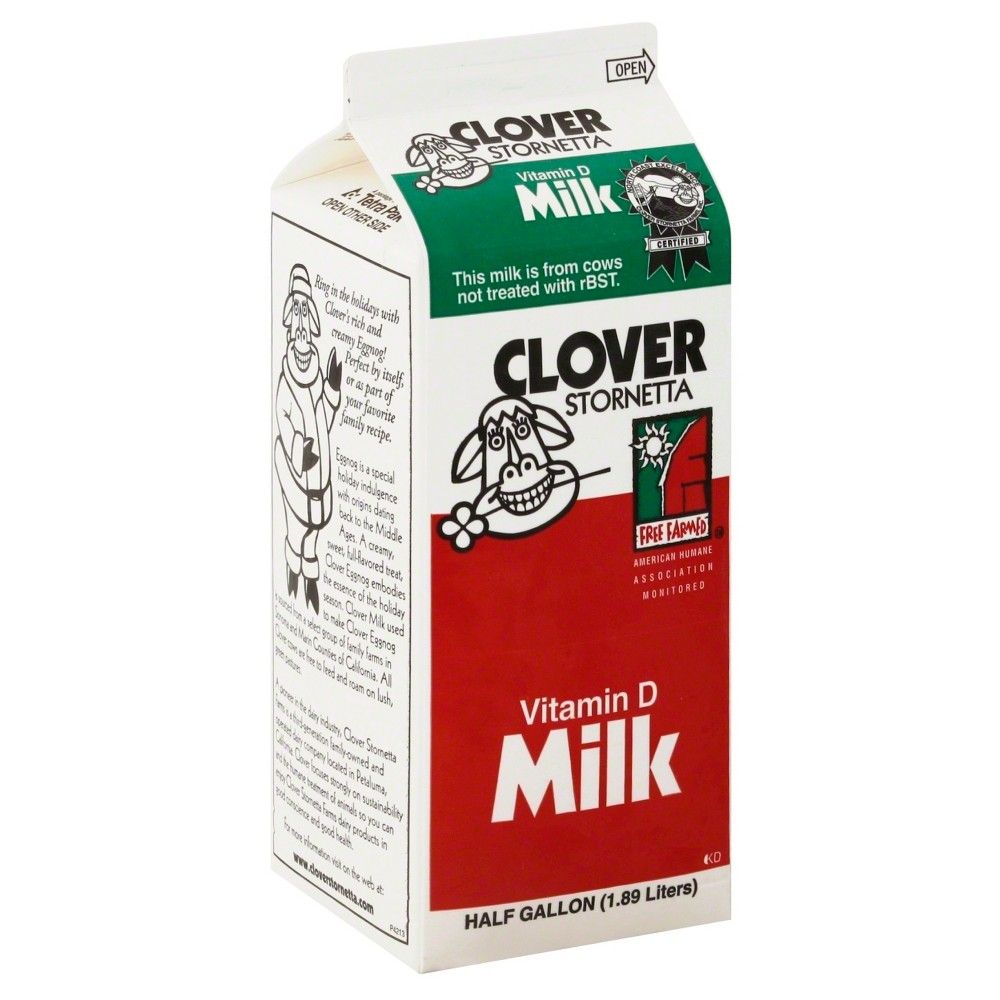
Waste category: cardboard